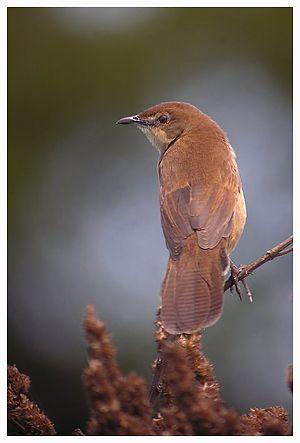
La Graminicole à queue large ou Rousserolle à queue cerclée est une espèce de passereaux de la famille des Locustellidae.